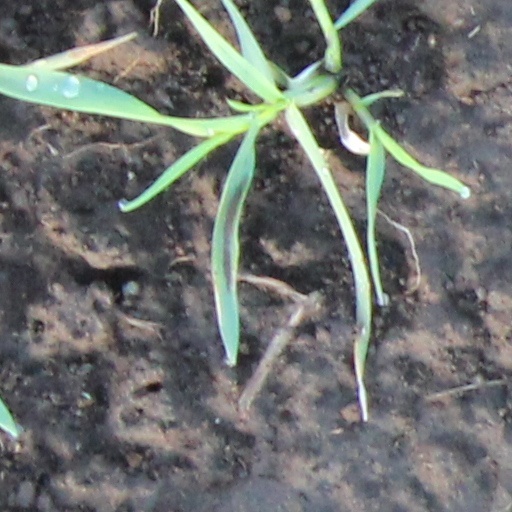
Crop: wheat